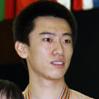
Age: 18